Lake Fetzara

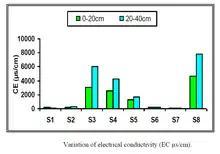
Variation of electrical conductivity

The previous studies show that the salinity is particularly important in the north, in the east and in the southeast of Fetzara Lake. The West and the center of the lake seems to be the areas slightly affected by salts due to movement of salts towards the periphery with desalination of the center Lake [7]. The Average of electrical conductivity of soil solution in the lake is about 1534 μs/cm for the layer 0–20 cm, and 2577 μs/cm for the other layer 20–40 cm, indicating a very large variation between the two layers with a high concentration of soluble salts in depth.